Mass media in Poland

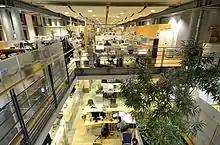
Gazeta Wyborcza editorial office, 2014

The oldest Polish newspaper was Merkuriusz Polski, first published in 1661. A number of other dailies were established during the First Polish Republic, including the Monitor and Gazeta Warszawska.